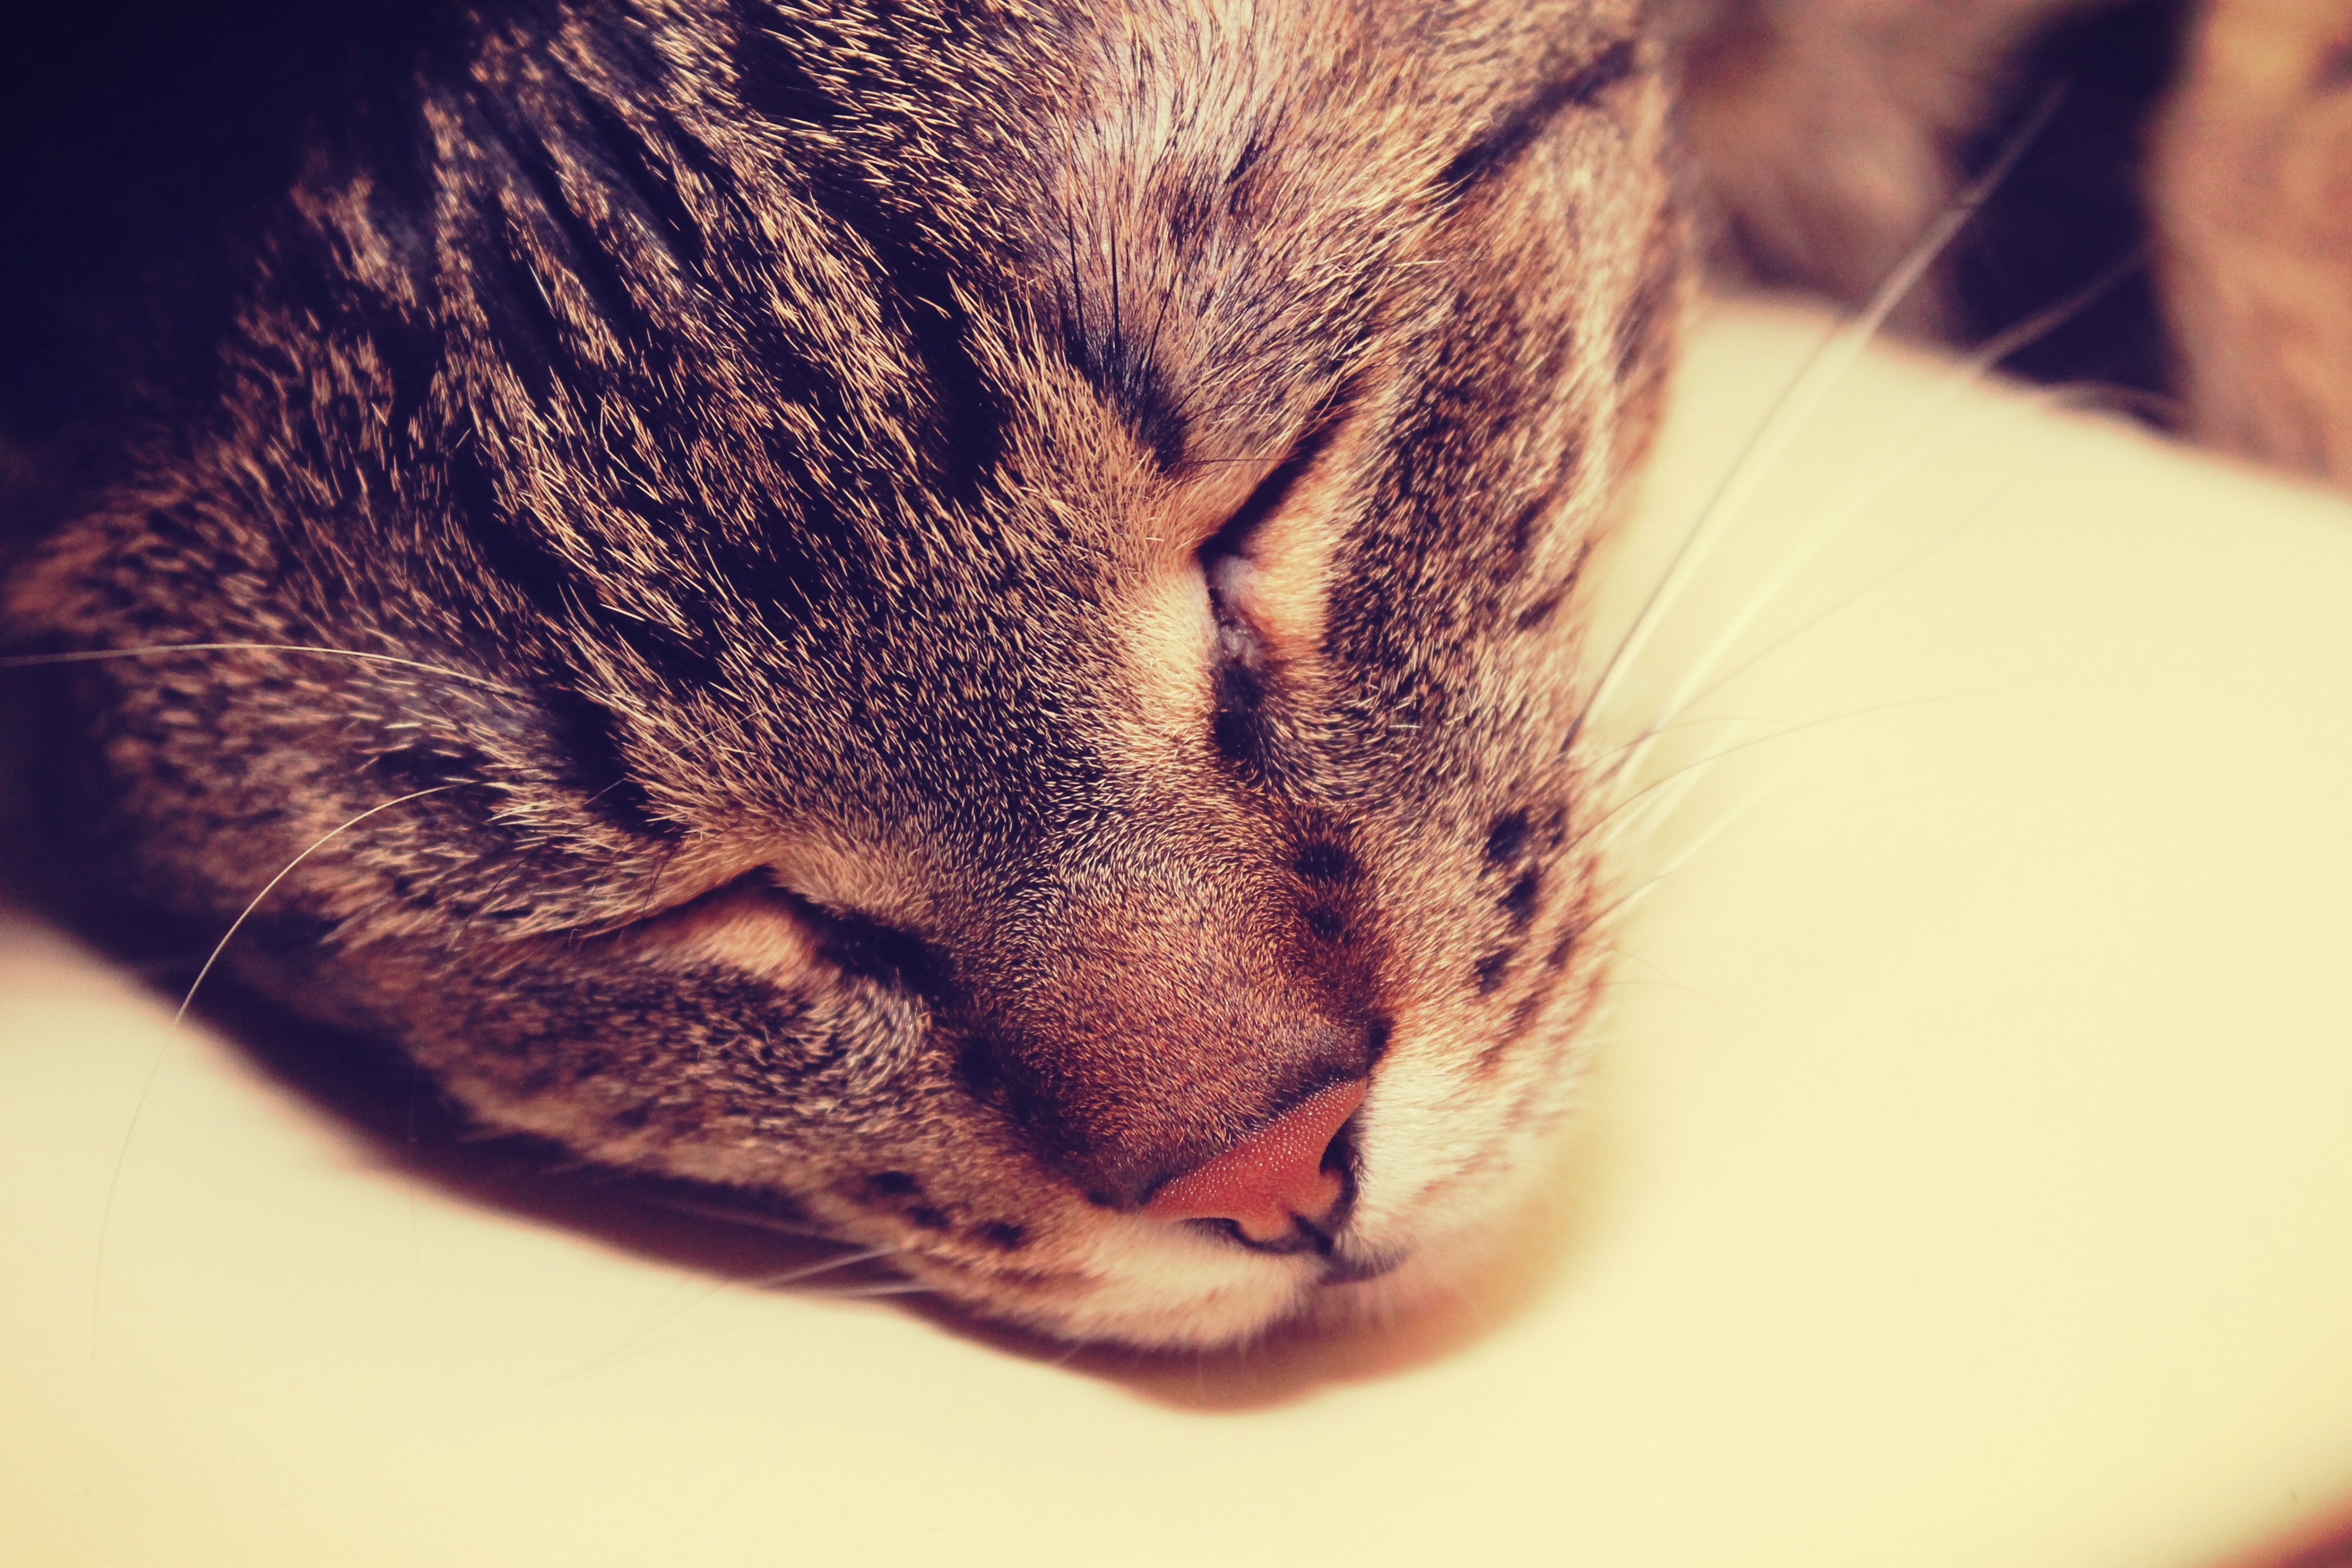
hand, vintage, relax, kitten, cat, peaceful, tabby, mammal, mustache, close up, nose, whiskers, sleep, snout, eye, head, skin, vertebrate, organ, mood, macro photography, tabby cat, small to medium sized cats, cat like mammal